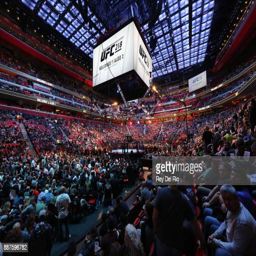
a general view during the event